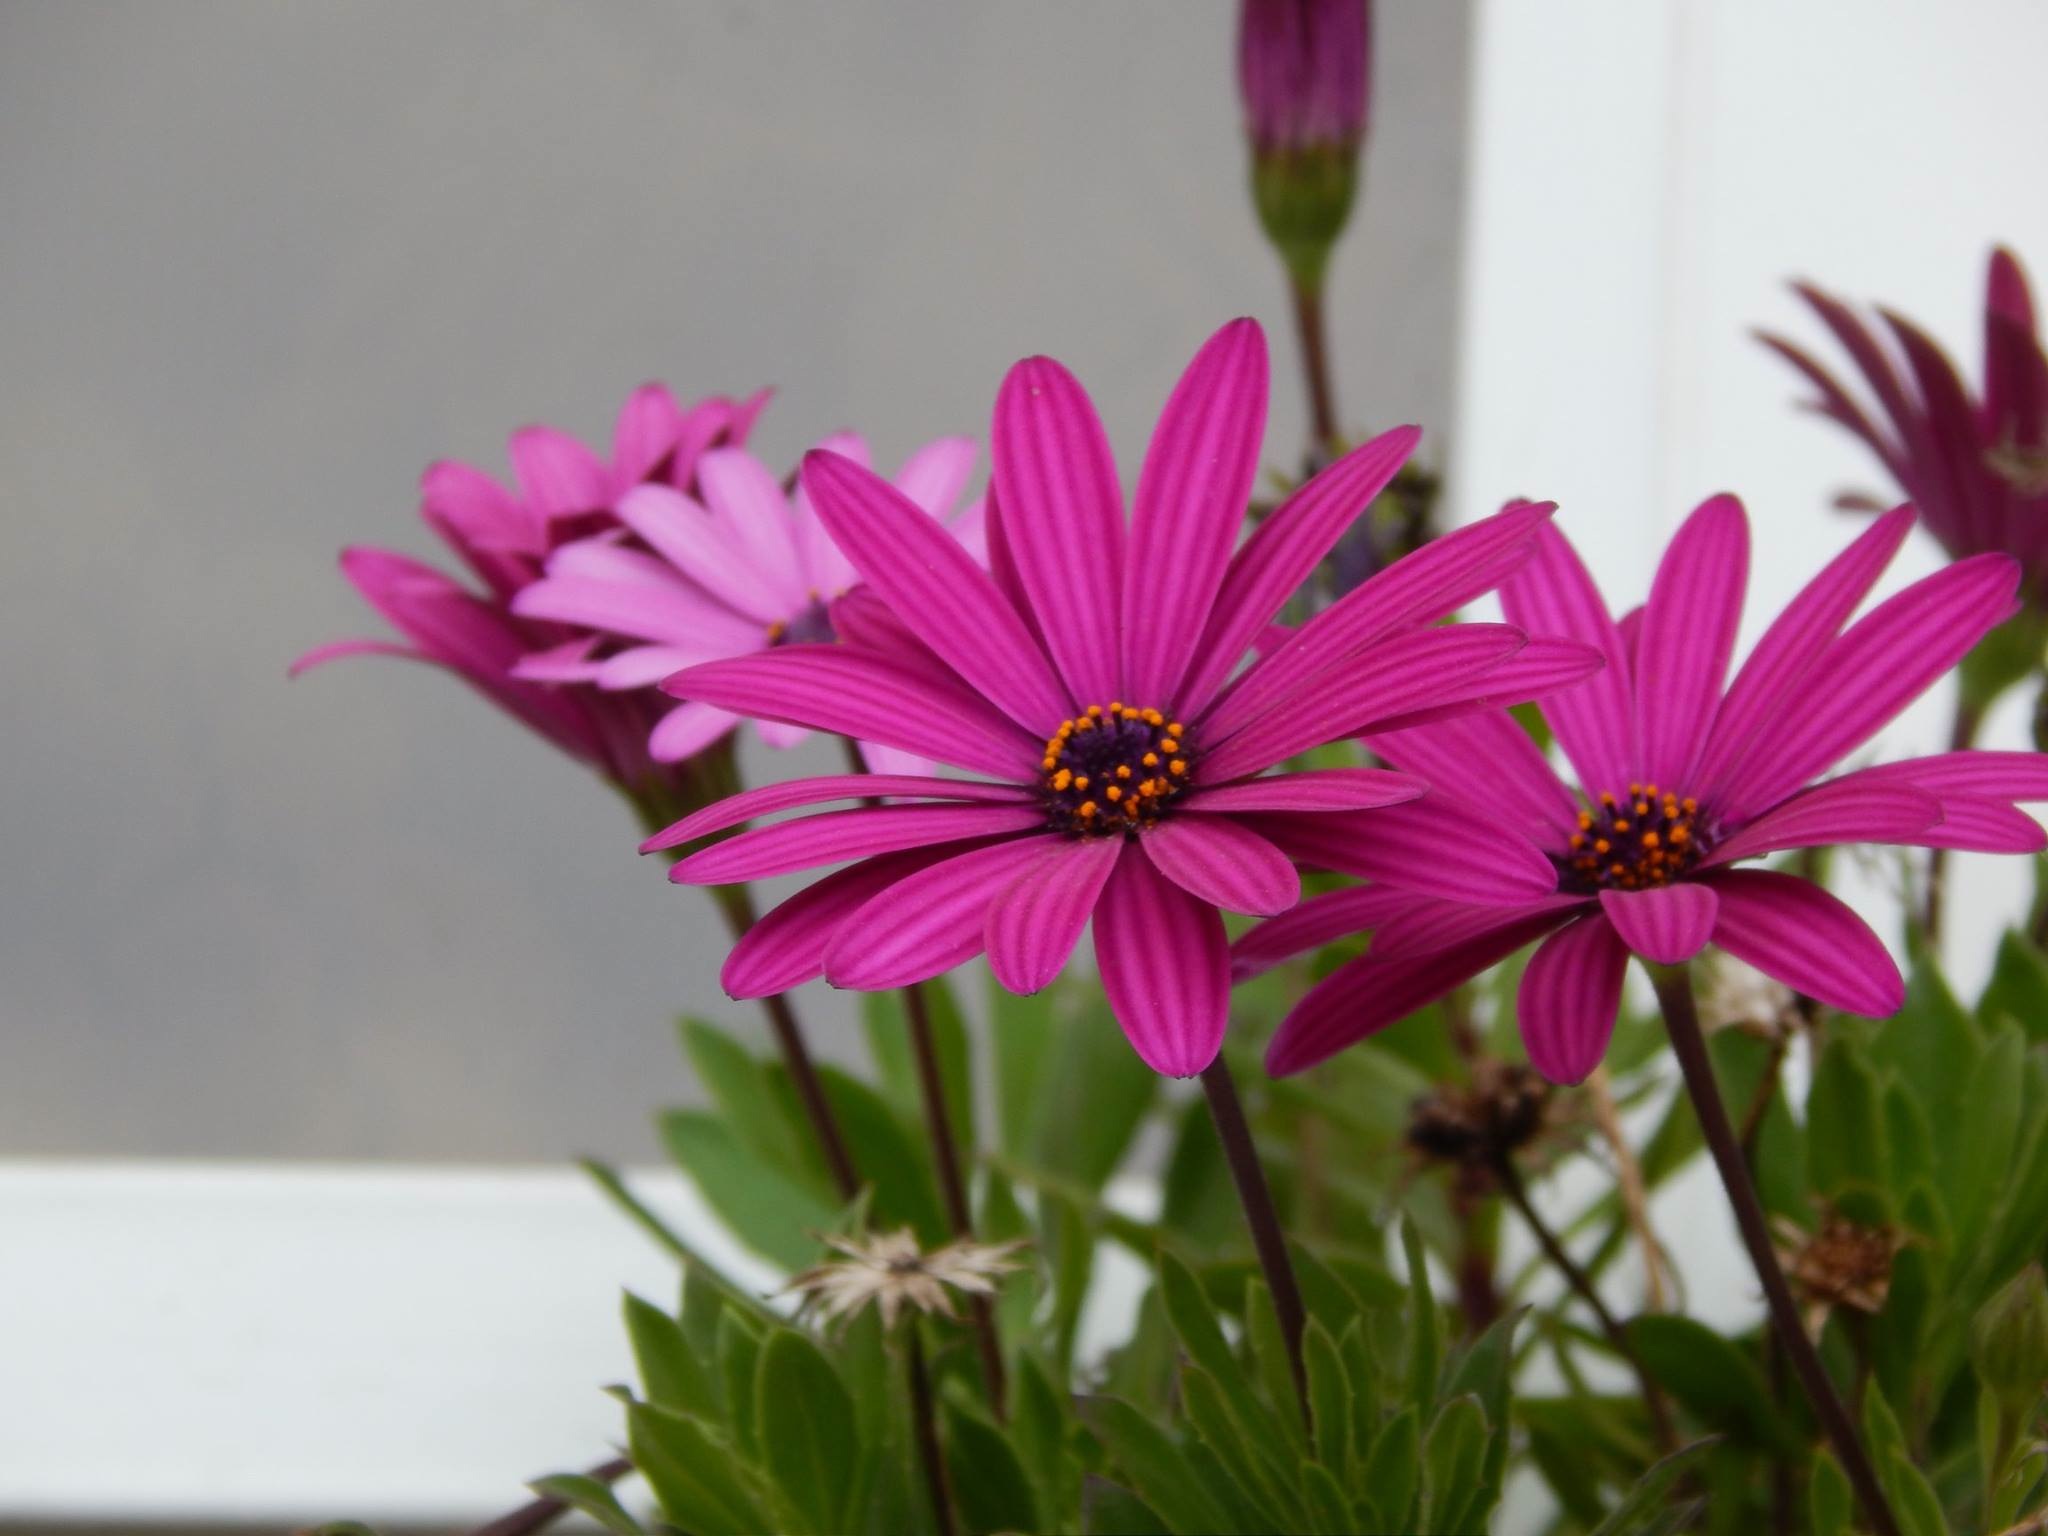
flower, plant, flora, pink, garden cosmos, botany, land plant, macro photography, petal, close up, daisy family, flowering plant, daisy, floristry, plant stem, annual plant, blossom